Dizy, Switzerland

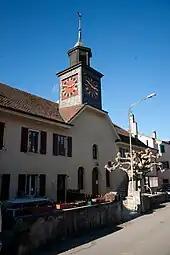
A building in Dizy

Dizy has a population of . , 11.3% of the population are resident foreign nationals. Over the last 10 years (1999–2009 ) the population has changed at a rate of 38.8%. It has changed at a rate of 26.9% due to migration and at a rate of 11.9% due to births and deaths.